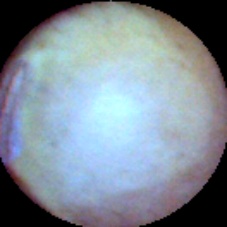
Label: Intact